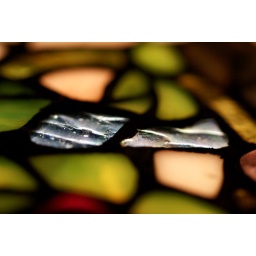
A macro photograph of a stained glass light shade over the kitchen table at my mother's house.